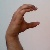
The image shows a hand gesture representing the letter 'C' in Indian Sign Language.